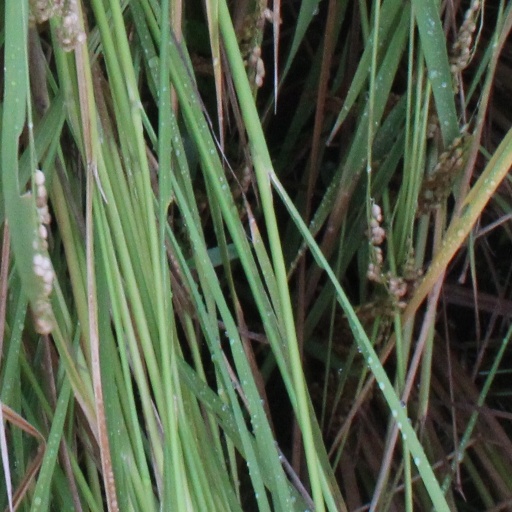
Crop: rice